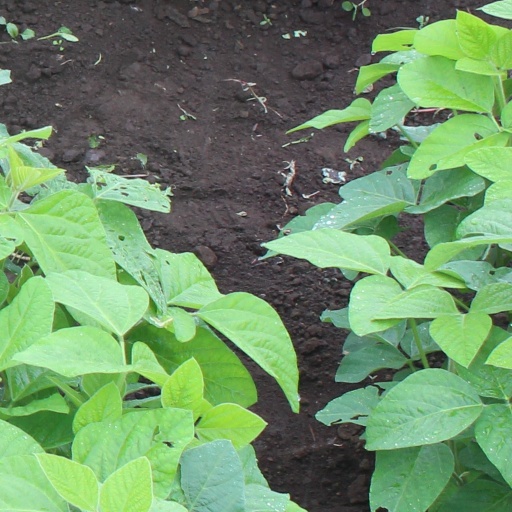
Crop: soybean